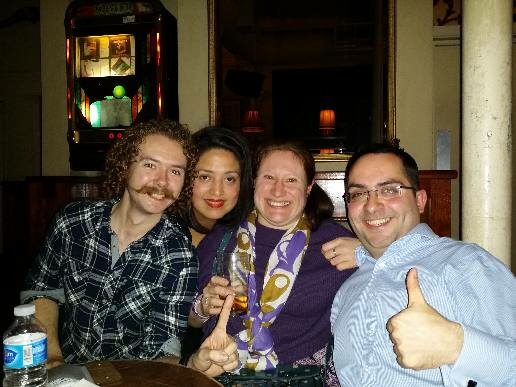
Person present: Yes